Bayan Baru

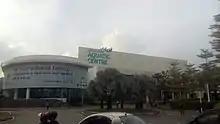
SPICE Aquatic Centre

The main road within Bayan Baru is Jalan Sultan Azlan Shah, which forms part of the Gelugor Highway. The thoroughfare cuts through the neighbourhood, linking Gelugor to the north with Bayan Lepas to the south.